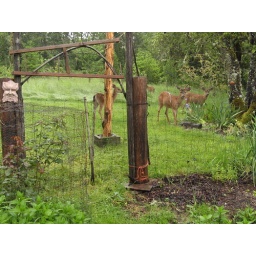
Eyeing the rescued rose safe in its fence and extra cage.